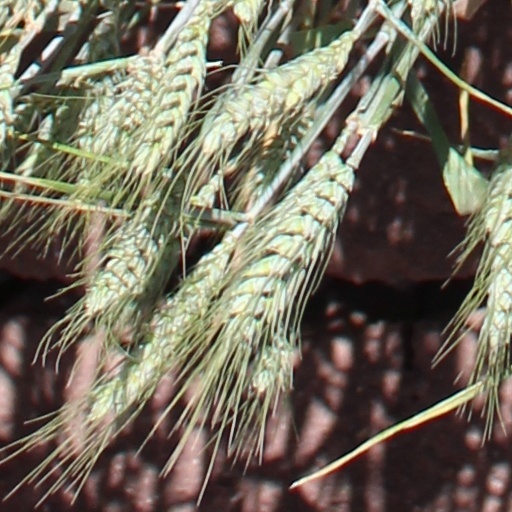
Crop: wheat